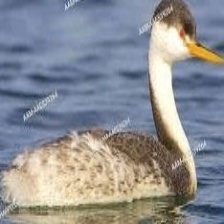
Species: CLARKS GREBE
Scientific name: AECHMOPHORUS CLARKII